Adam–God doctrine

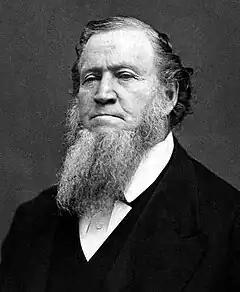
Brigham Young, the second president of The Church of Jesus Christ of Latter-day Saints, laid the foundation for the Adam-God theory with his original doctrinal statements.

The Adam–God doctrine (or Adam–God theory) was a theological idea taught in mid-19th century Mormonism by Brigham Young, a president of the Church of Jesus Christ of Latter-day Saints (LDS Church). Although the doctrine is rejected by the LDS Church today, it is still an accepted part of the modern theology of some Mormon fundamentalists.